Agent Orange

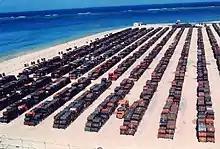
Leaking Agent Orange barrels at Johnston Atoll circa 1973.

The use of Agent Orange has been controversial in New Zealand, because of the exposure of New Zealand troops in Vietnam and because of the production of herbicide used in Agent Orange which has been alleged at various times to have been exported for use in the Vietnam War and to other users by the Ivon Watkins-Dow chemical plant in Paritutu, New Plymouth. What is fact is that from 1962 until 1987, 2,4,5T herbicide was manufactured at the Ivon Watkins-Dow plant for domestic use in New Zealand. It was widely used by farmers and in New Zealand agriculture as a weed killer. This fact was the basis of a 2005 New Zealand Media story that claimed that the herbicide had been allegedly exported to U.S. military bases in South East Asia. However the claim was not proven, a fact which the Media did not subsequently report. There have been continuing claims, as yet unproven, that the suburb of Paritutu has also been polluted. However, the agriscience company Corteva (which split from DowDupont in 2019) agreed to clean up the Paritutu site in September 2022.